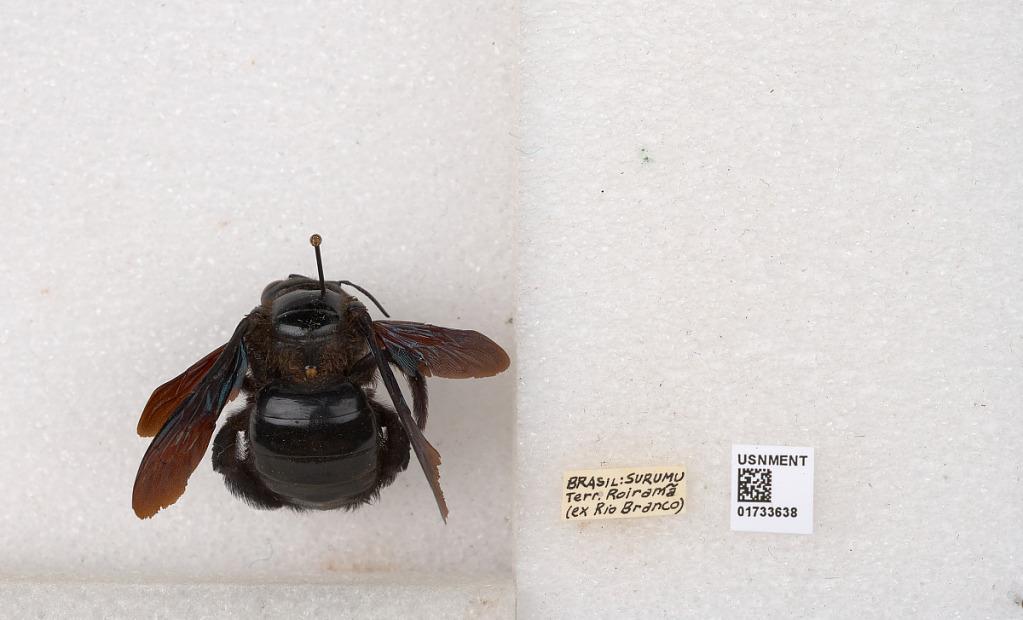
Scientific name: Xylocopa (Megaxylocopa) fimbriata Fabricius
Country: Brazil
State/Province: Roraima
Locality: Surumu Terr. (ex Rio Branco)